Fawcett family

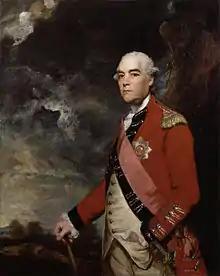
General Sir William Fawcett KB (1727 - 1804) by Joshua Reynolds

Fawcett is the name of an old English gentry family which held lands in Cumbria, Northumberland, North Yorkshire and West Yorkshire. Prominent members of the family have included politicians, Privy Counsellors, senior army officers and civil servants, shipping magnates, explorers, and archaeologists.